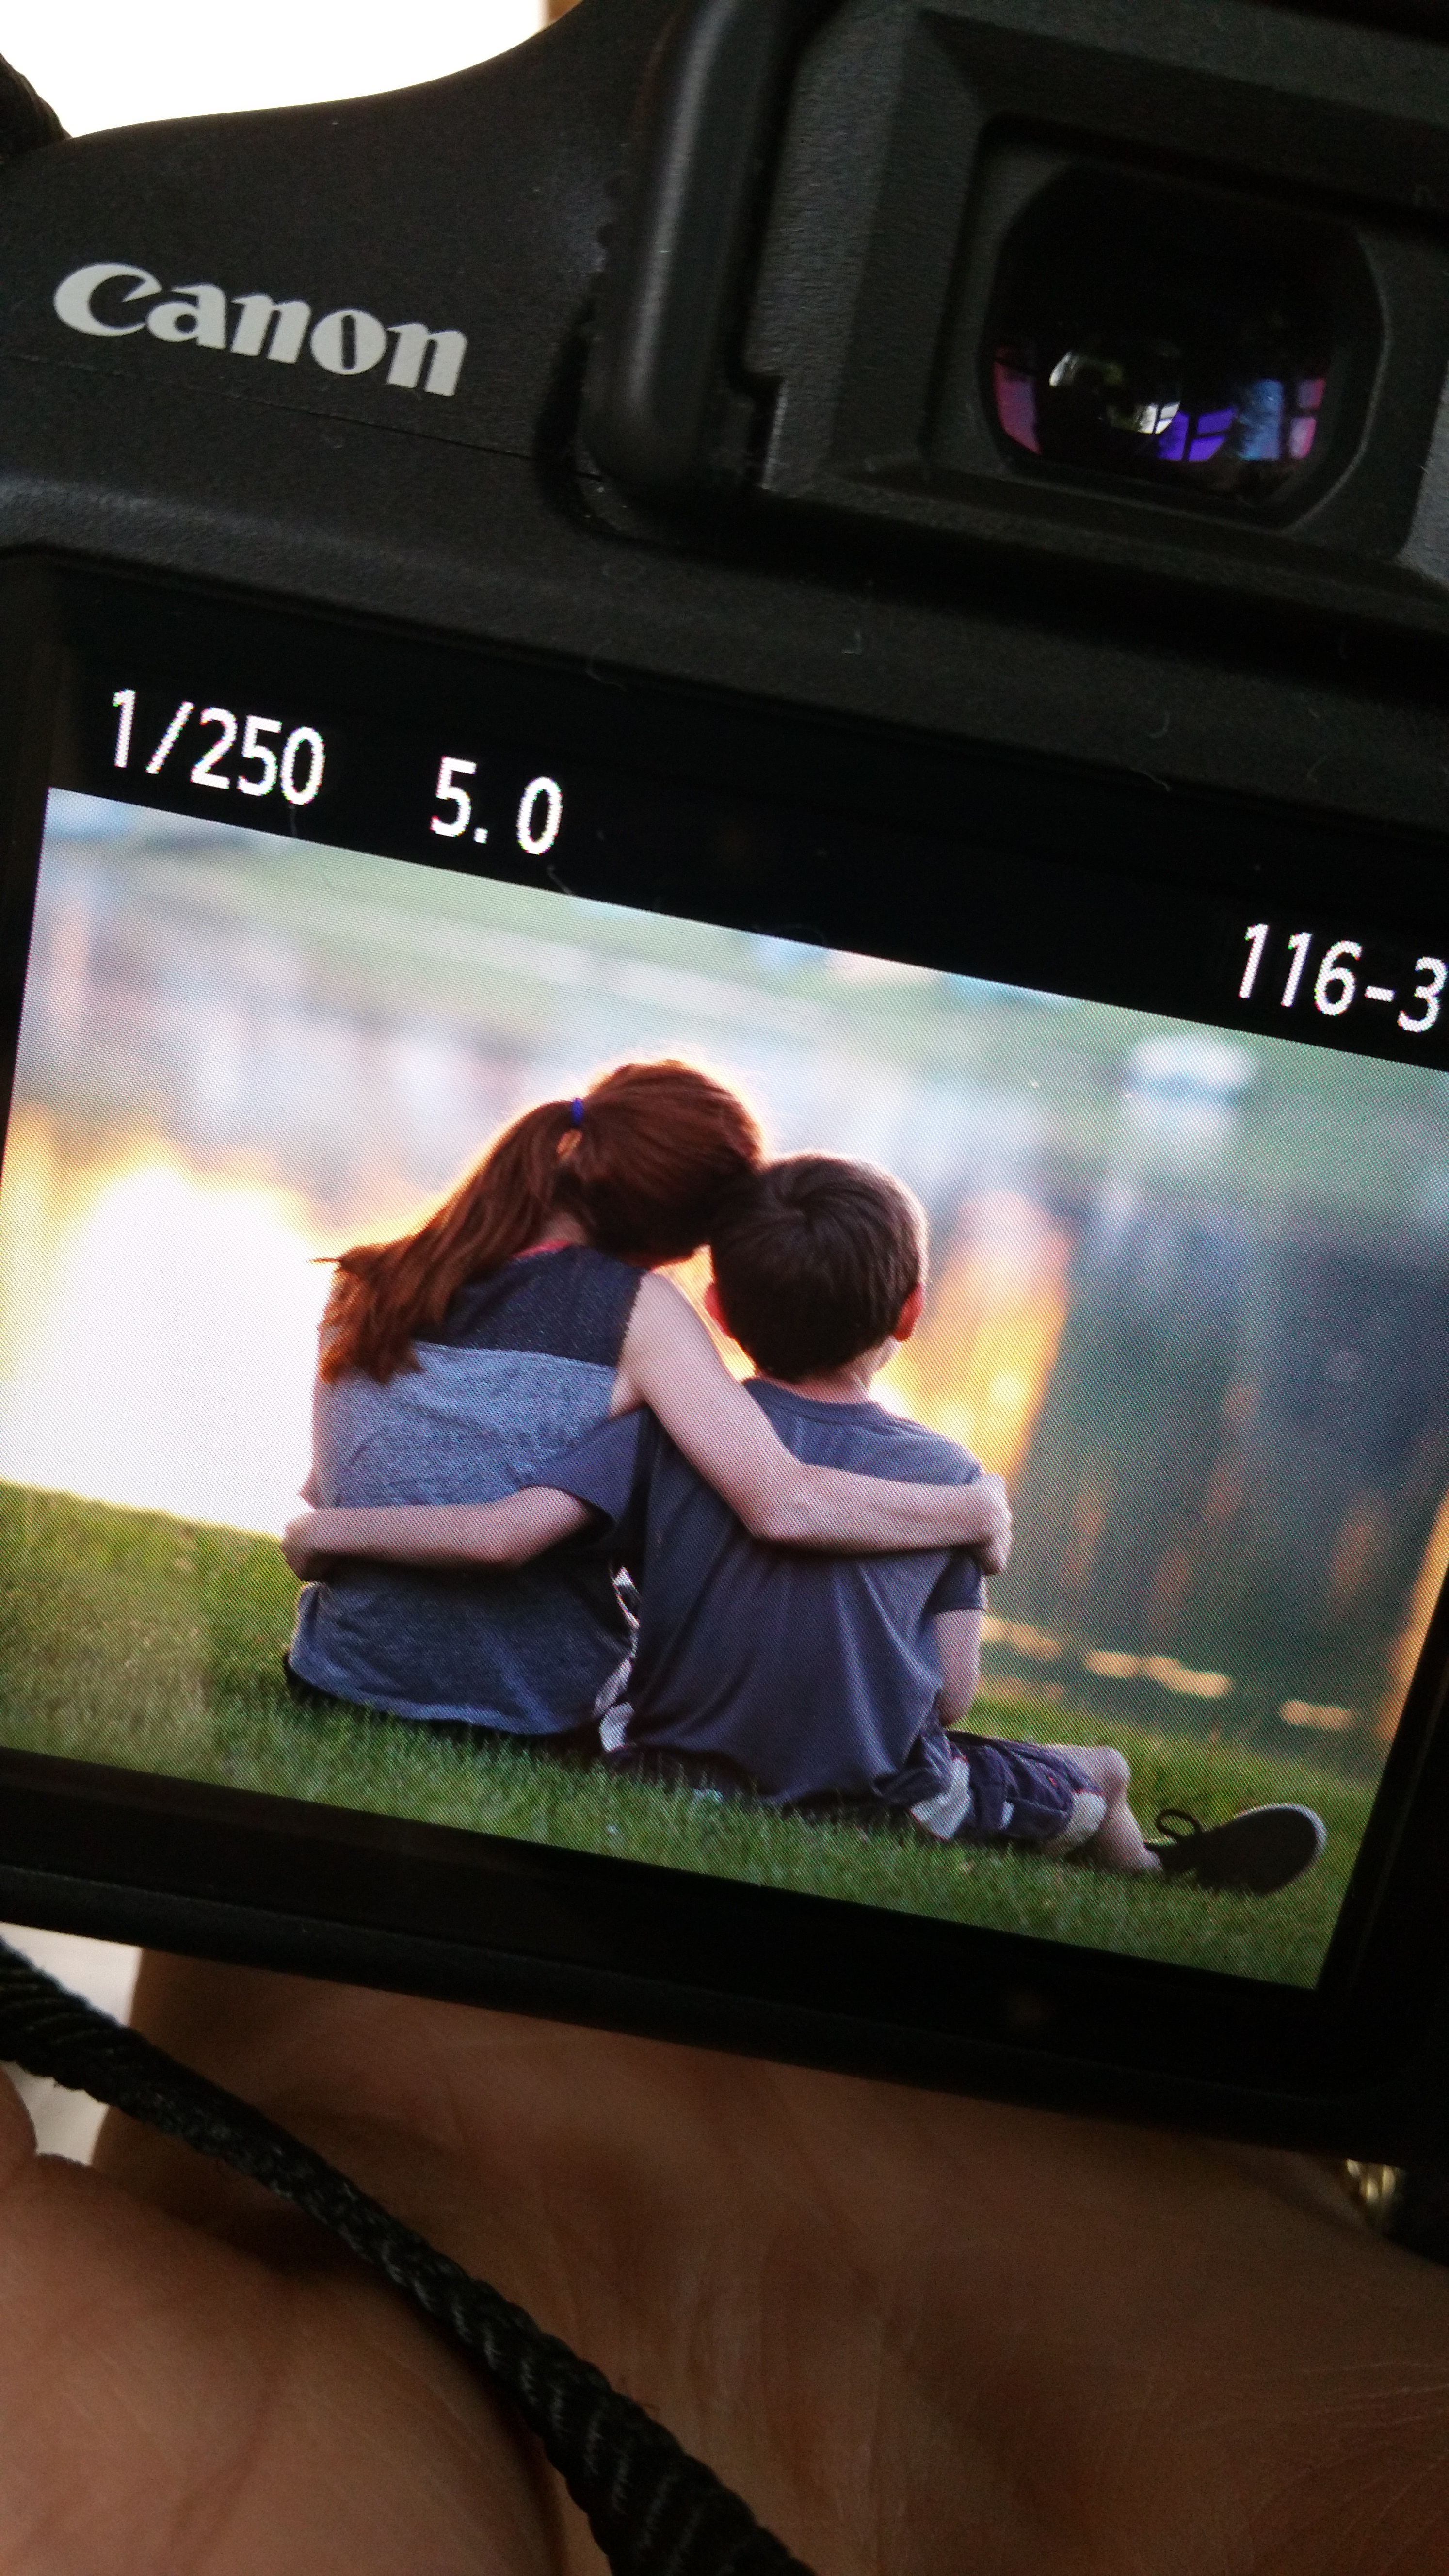
sunset, camera, photography, love, gadget, television, memories, image, screenshot, sister, brother